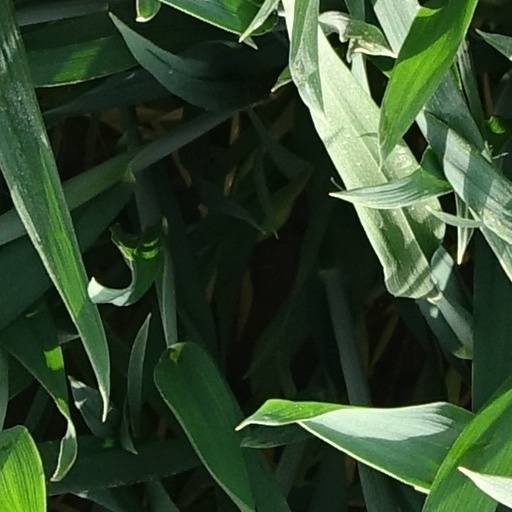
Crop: wheat